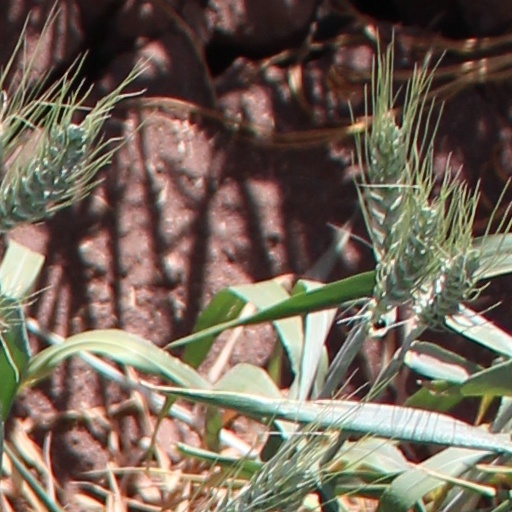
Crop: wheat